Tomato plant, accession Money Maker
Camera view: vertical (180 deg); turntable rotation: 210 degrees
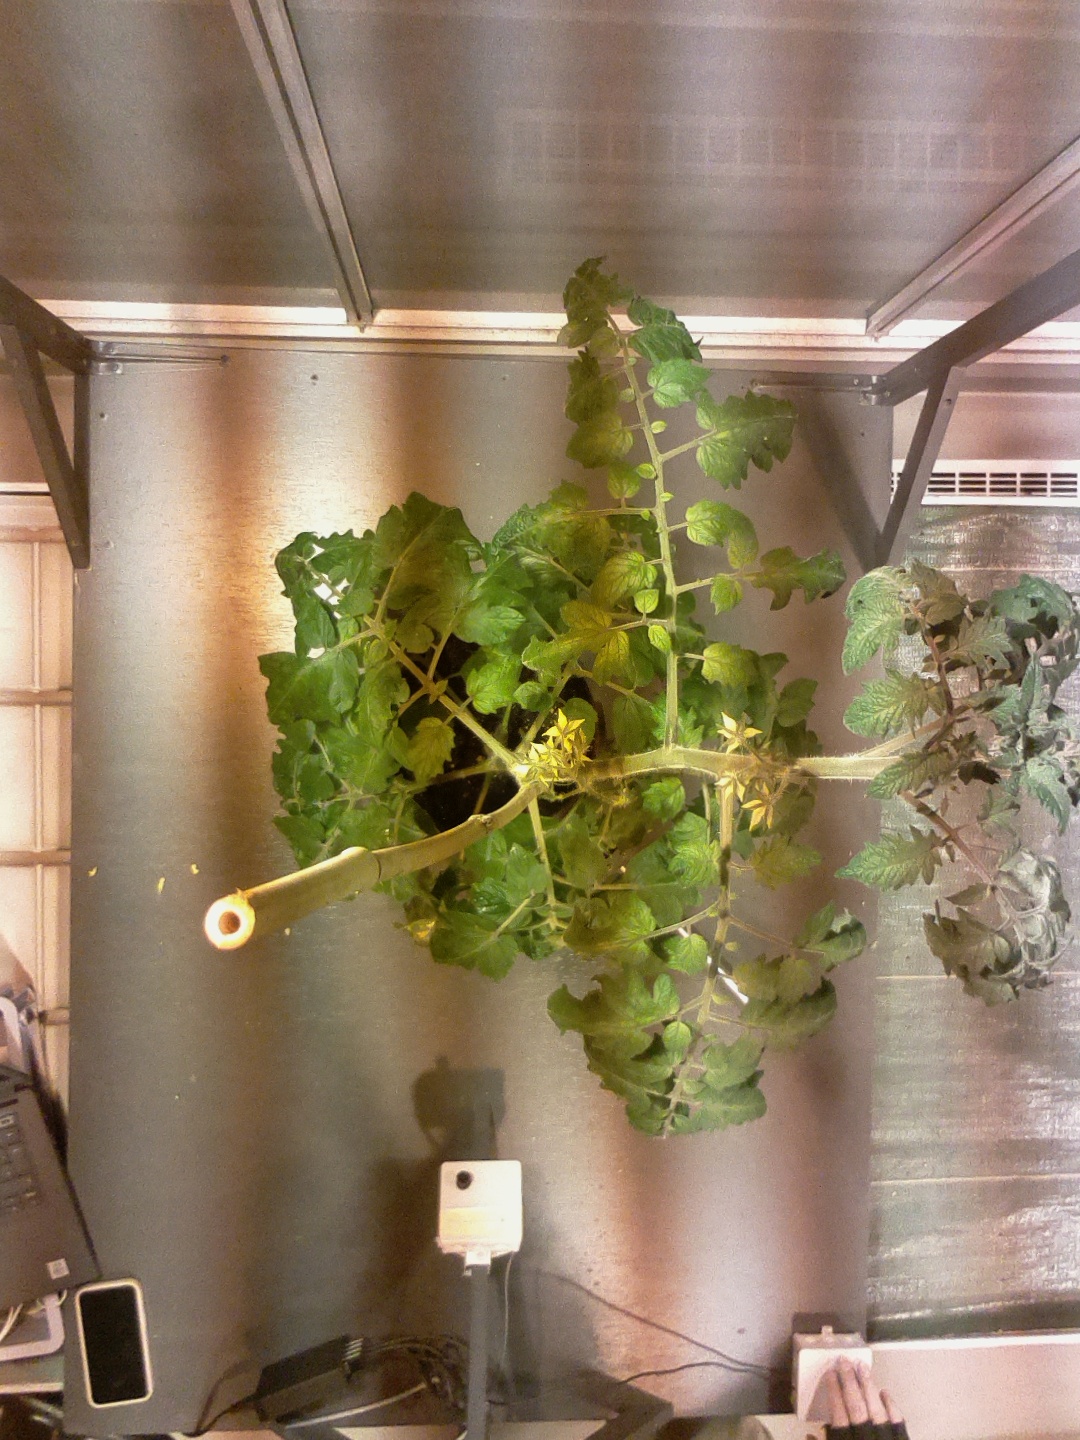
BBCH growth stage 68: Full flowering, 80%-90% of flowers open, more petals falling